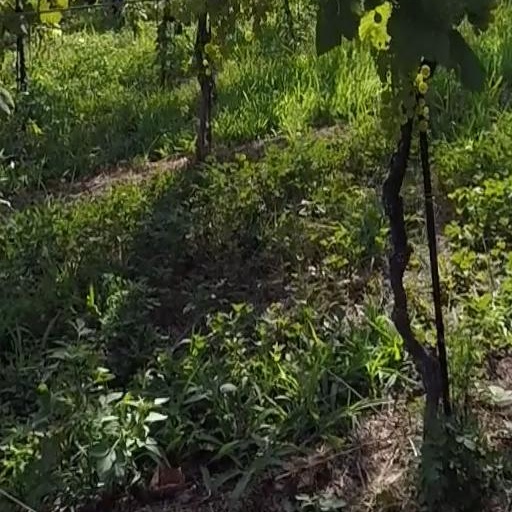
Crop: grape